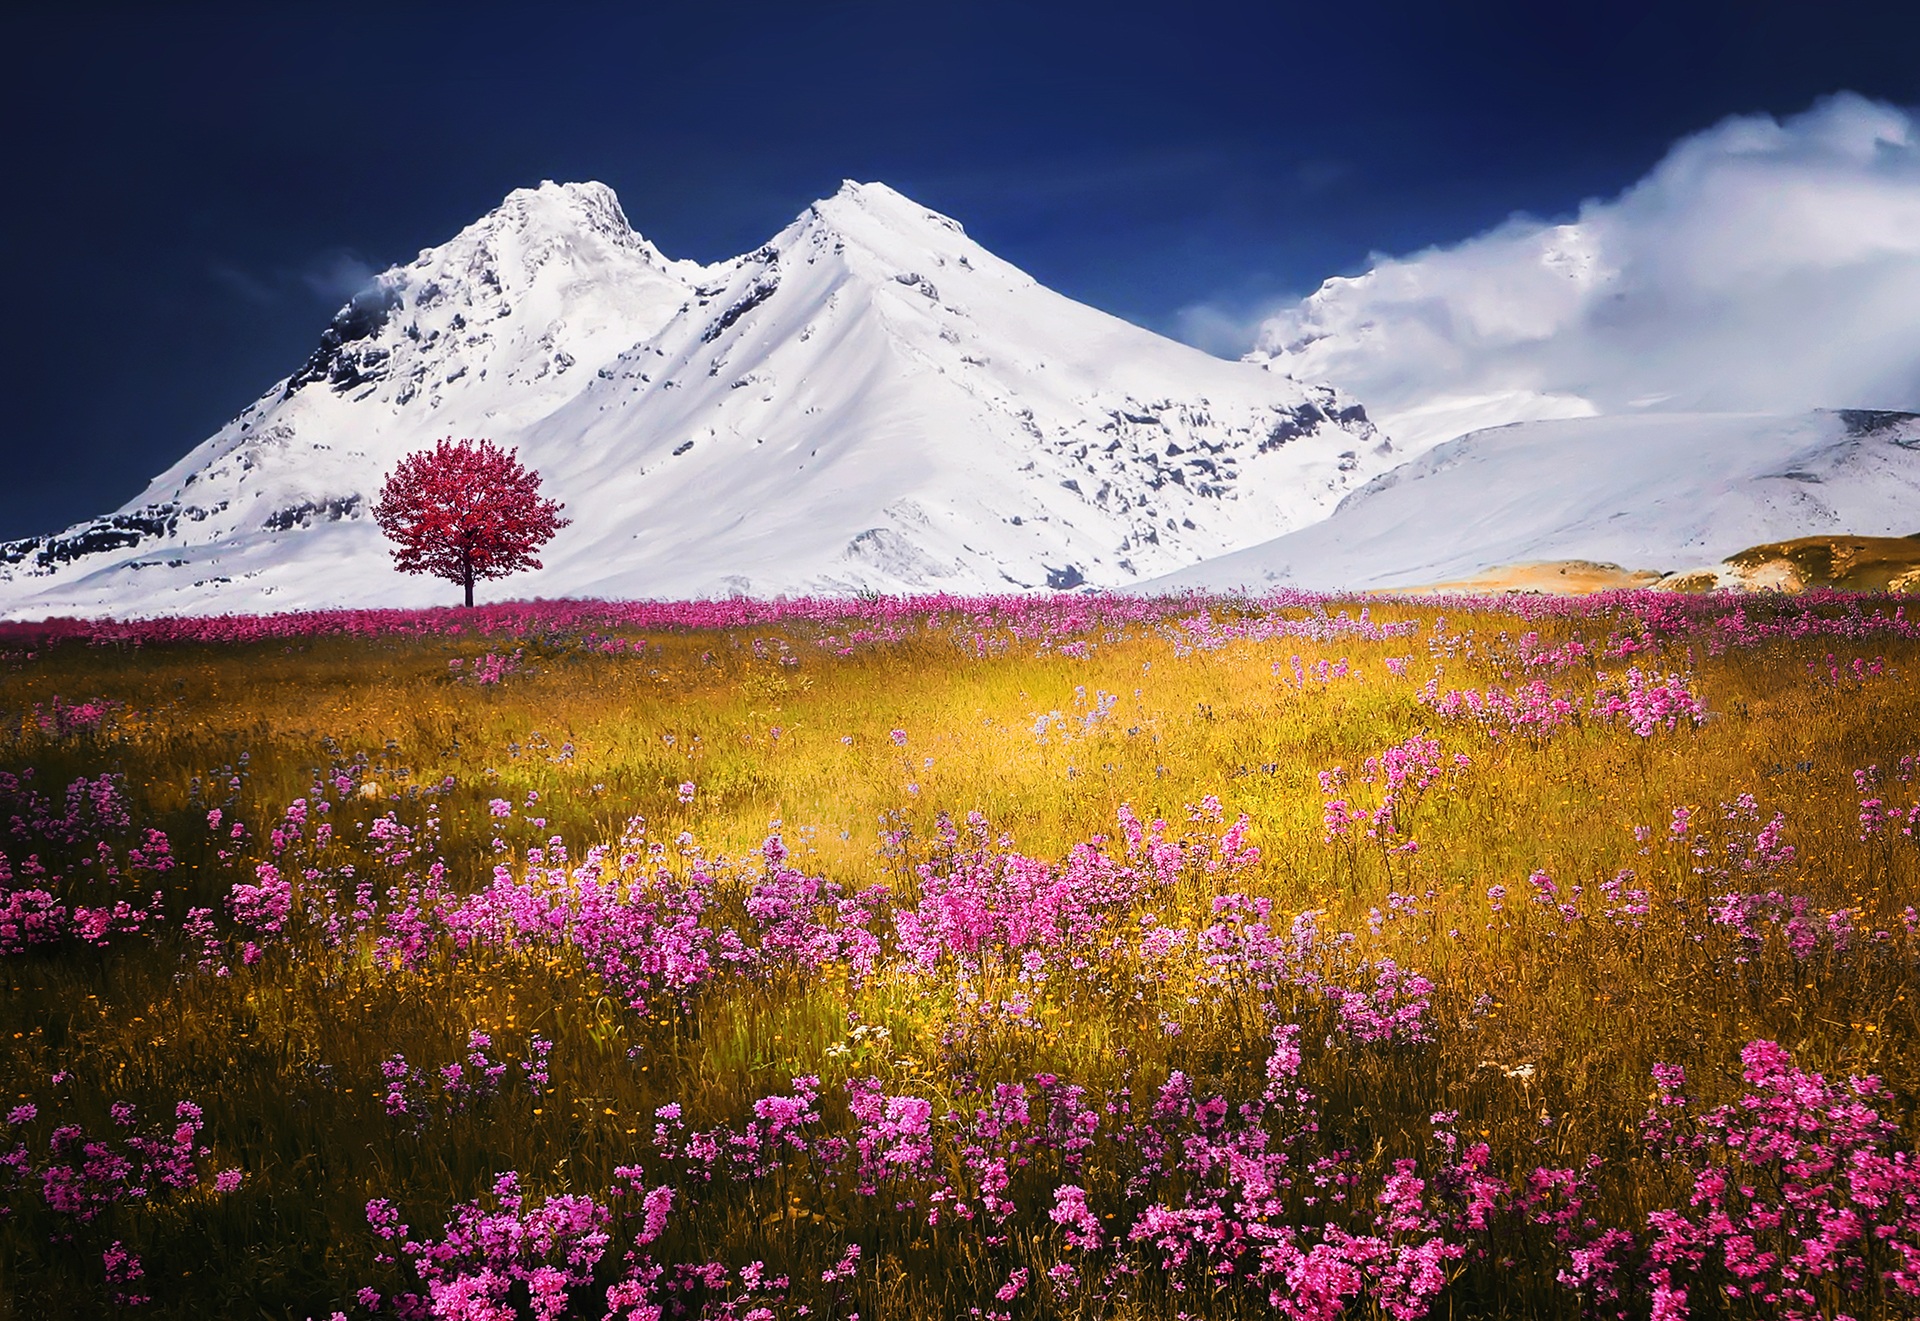
landscape, tree, nature, wilderness, mountain, snow, plant, meadow, prairie, hill, flower, view, land, mountain range, summer, range, europe, ice, high, autumn, blue, route, flora, season, plants, wildflower, clouds, alps, grassland, plateau, habitat, top, ecosystem, tundra, meadows, landform, natural environment, geographical feature, mountainous landforms, nature landscape flowers grass